Poznań University of Medical Sciences

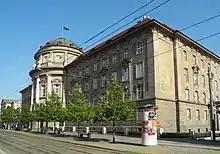
Collegium Maius in Poznań

While advanced research at the university is carried out in virtually every field of modern medicine, its contribution is most widely recognized in such disciplines as immunology, endocrinology, oncology, nuclear medicine, anaesthesiology, surgery, nephrology, gynaecology and obstetrics (especially perinatology), ecology, parasitic and tropical diseases, AIDS, viral hepatitis, hematology, child oncology, cytophysiology and cytopathology, development of the central nervous system, immunology of skin diseases, clinical pharmacology, genetics, audiology, phoniatrics and optometry.